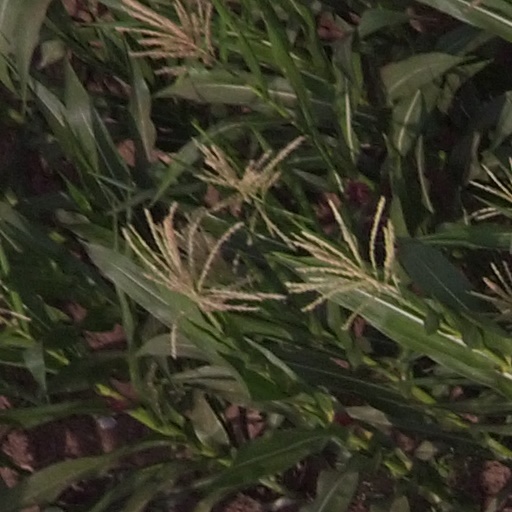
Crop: maize; corn